Disco (Kylie Minogue album)

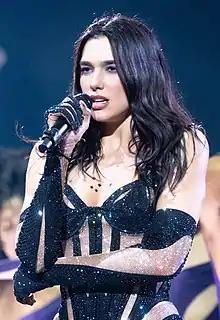
British musician Dua Lipa (pictured) appeared on Kylie Minogue's remixed version of her single "Real Groove".

Minogue revealed that she planned to re-release "Disco" in 2021. In October, she announced the repackaging of Disco, titled "Disco: Guest List Edition". The re-issue featured three additional singles: "A Second to Midnight" with Years & Years, "Kiss of Life" with Jessie Ware, and "Can't Stop Writing Songs About You" with Gloria Gaynor. The latter song was proposed to Minogue as a standalone recording during the album's initial session, but it was removed from the final track list; it was the only song on the album to not be written by Minogue. Gaynor was approached to record on the song after she had complimented Minogue on social media for her work during the campaign for "Disco".